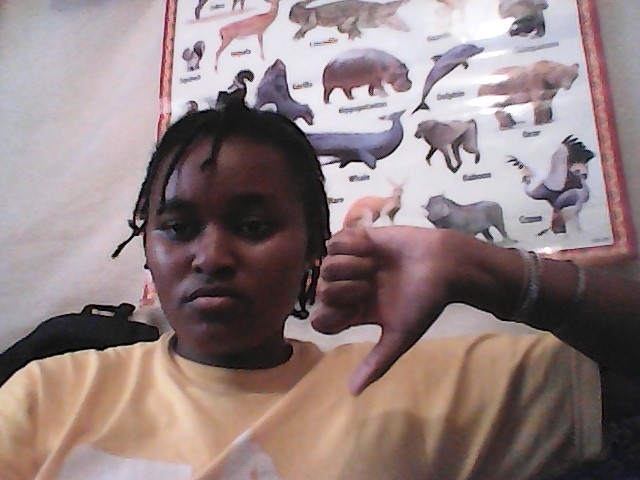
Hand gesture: dislike